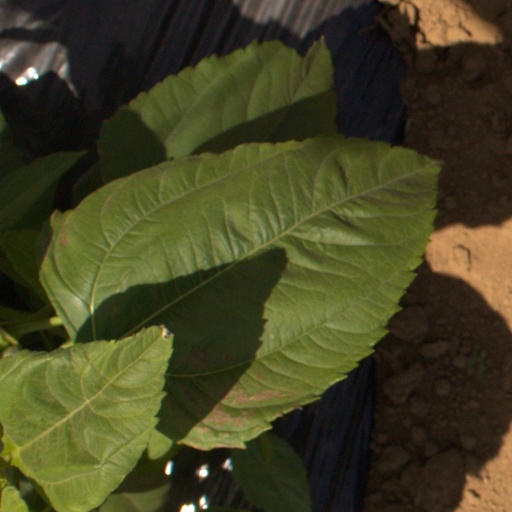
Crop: Jerusalem artichoke